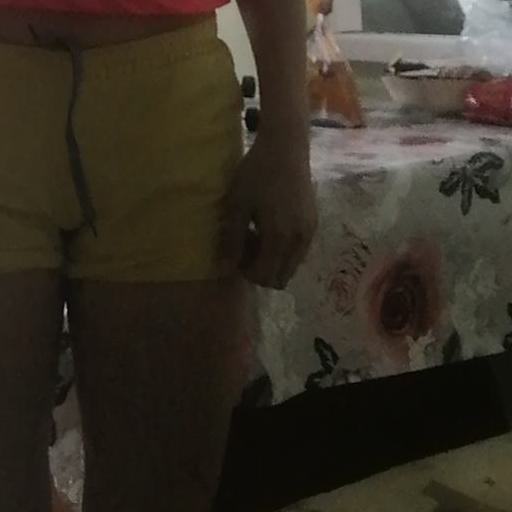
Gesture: no_gesture